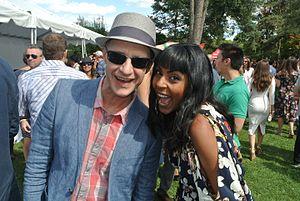
Christopher Bradley Owens, dit Chris Owens, né le 7 septembre 1961 à Toronto, est un acteur canadien.